Global Ports

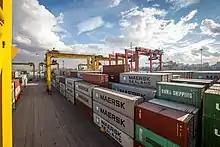
First Container Terminal

First Container Terminal is the largest container terminal in Russia. Nestled within the Big Port of St. Petersburg its inception dates back to 1973 when it was established as the USSR's very first specialized container terminal. In 1998, First Container Terminal JSC emerged from the container terminal of the St. Petersburg port. FCT is connected by regular direct communications with major Asian ports and by direct rail and road communications with the central regions of Russia.